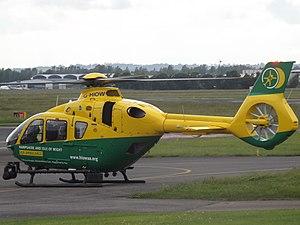
Au Royaume-Uni, les services médicaux aériens sont fournis par un ensemble d'organisations, exploitant des hélicoptères ou des aéronefs à voilure fixe pour faire face à des urgences médicales, et assurant le transport des patients vers, depuis ou entre des centres de soins. Ces ambulances aériennes remplissent à la fois les fonctions des services médicaux d'urgence et le transport des patients entre des centres spécialisés ou dans le cadre d'opérations de rapatriement.